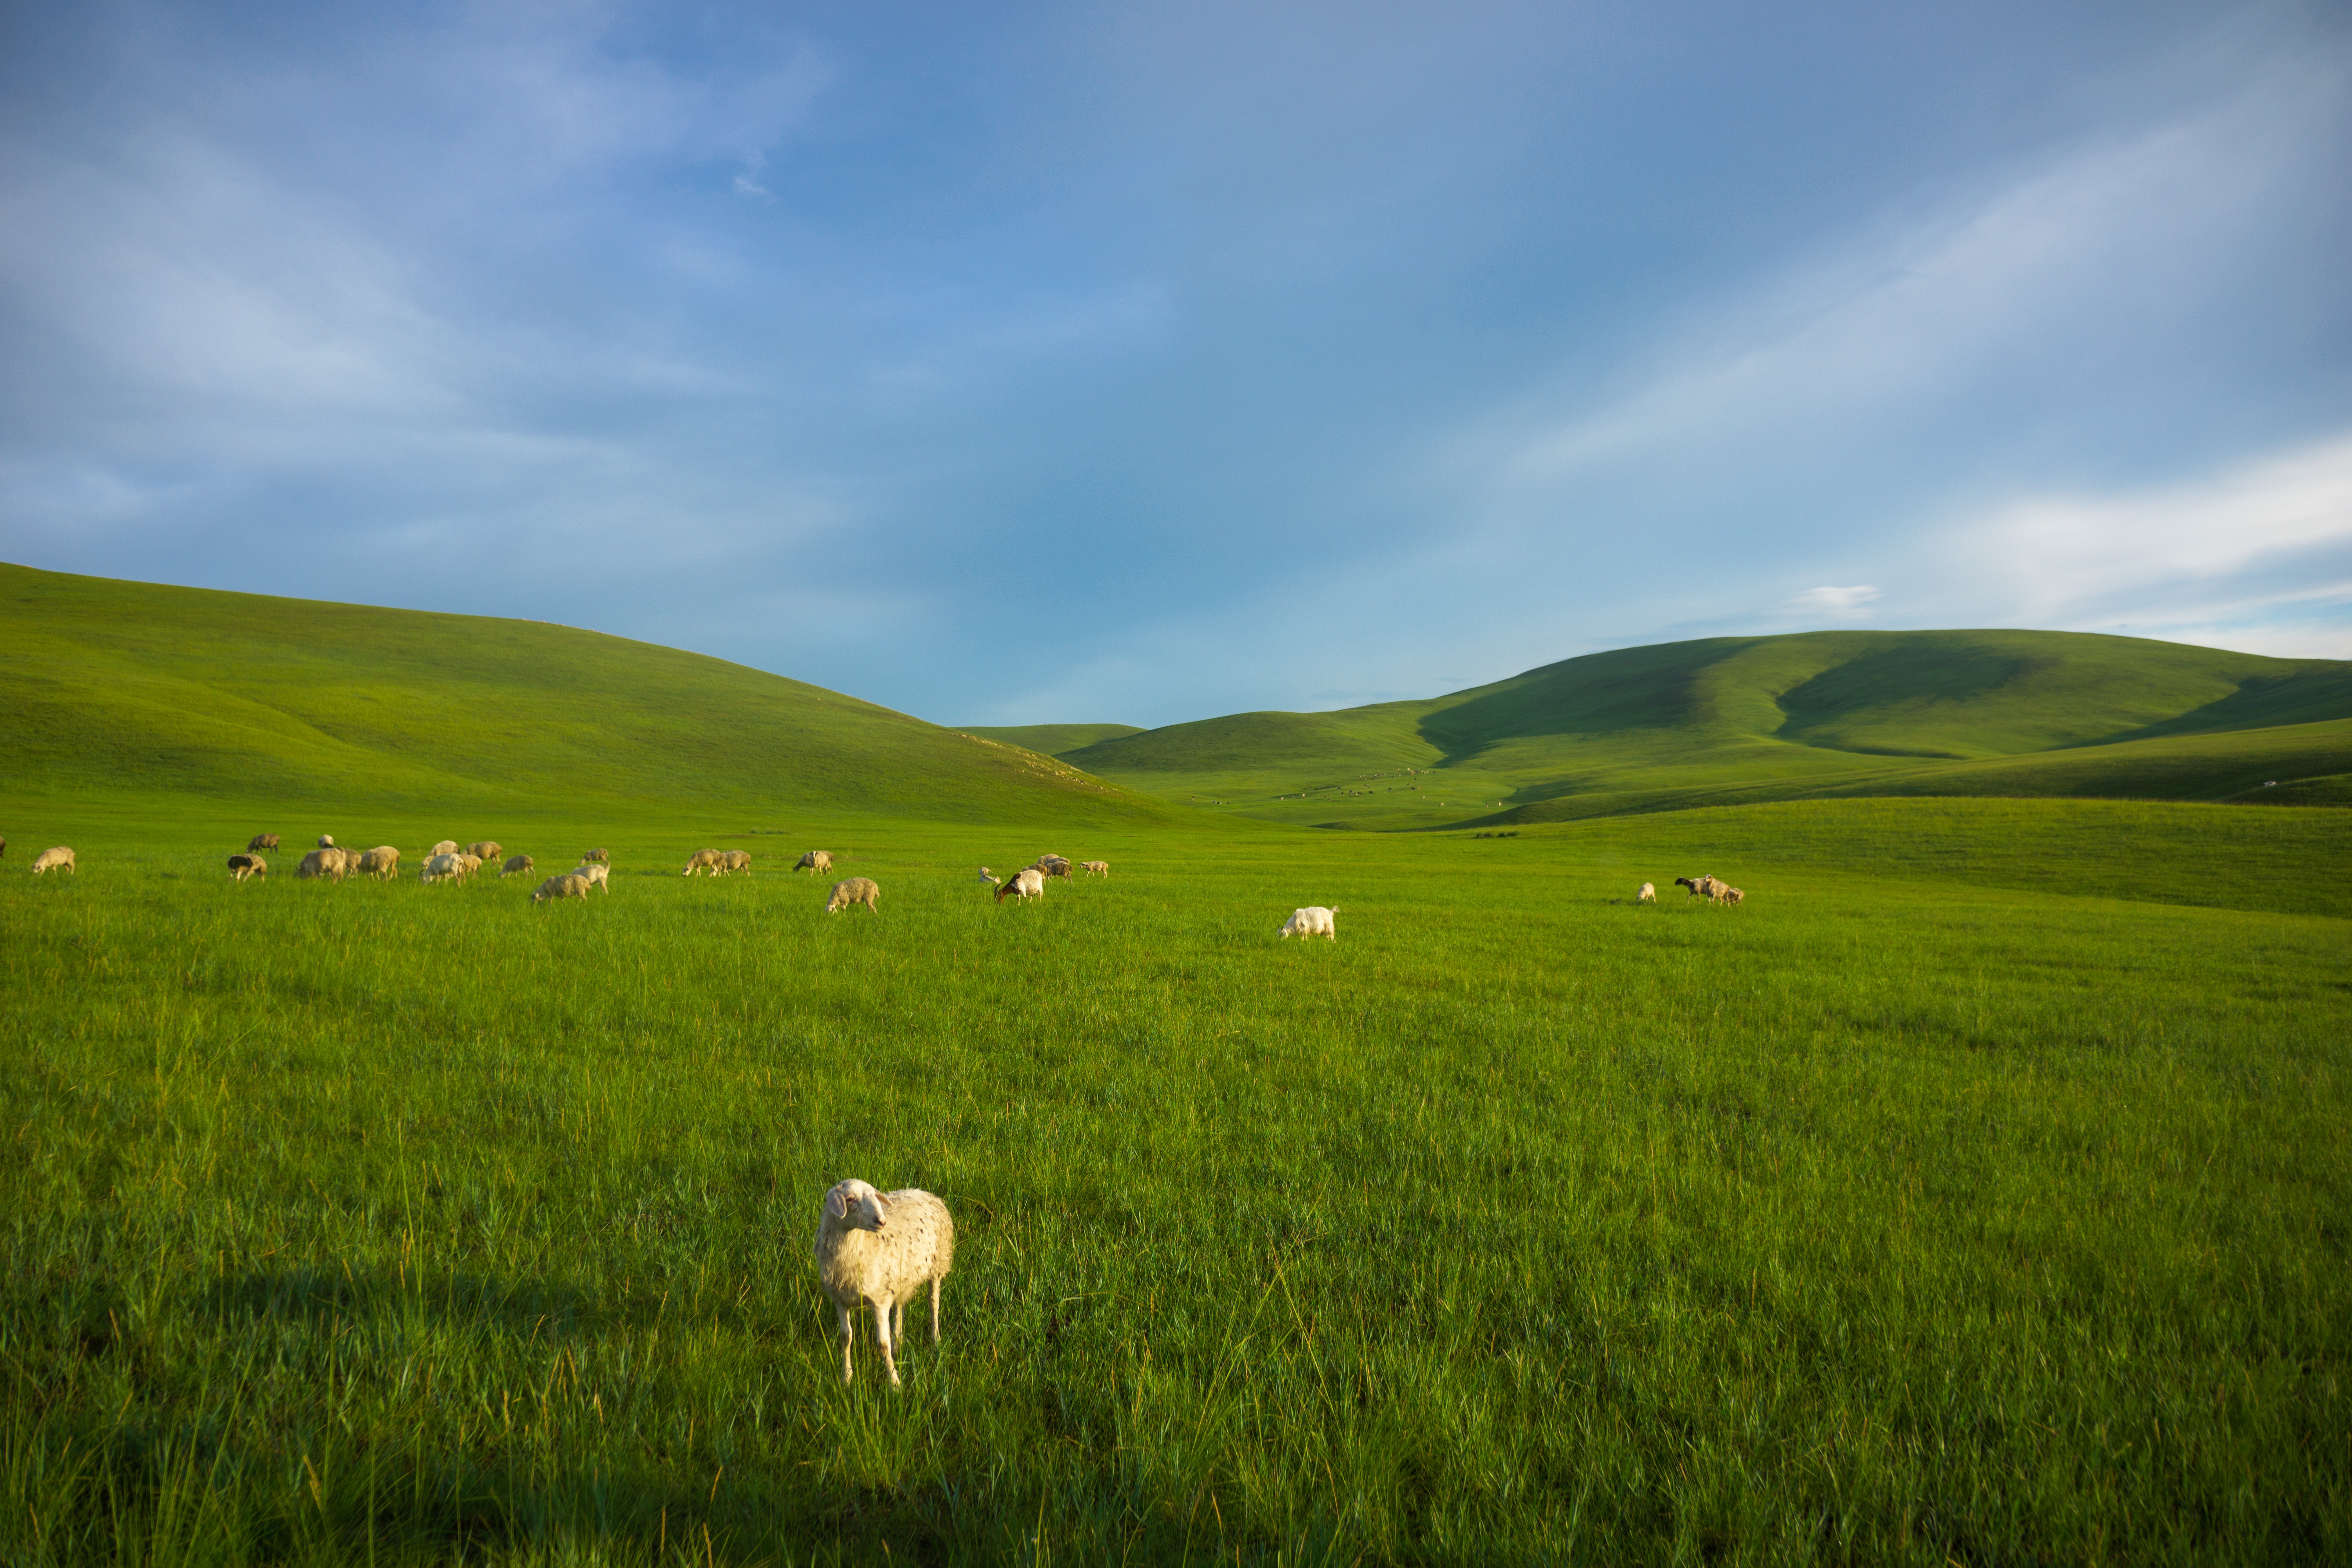
landscape, nature, grass, horizon, mountain, cloud, sky, field, farm, lawn, meadow, prairie, sunlight, morning, hill, green, pasture, grazing, sheep, agriculture, plain, inner mongolia, grassland, plateau, habitat, ecosystem, steppe, rural area, paddy field, natural environment, geographical feature, grass family